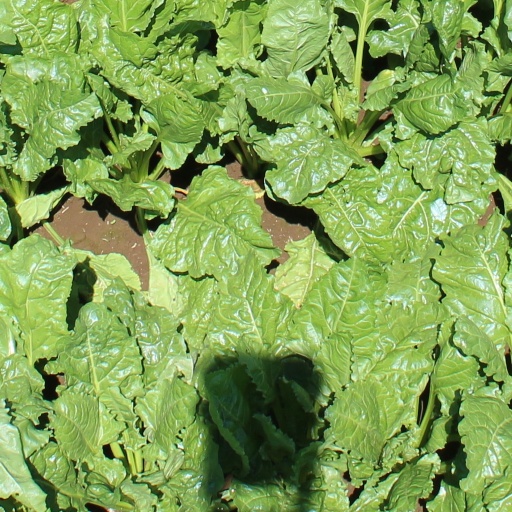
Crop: sugar beet